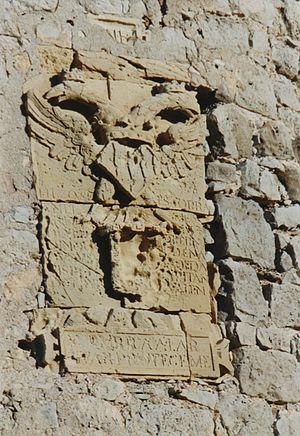
Peñiscola - Tour de Badum - armes
La Tour de Badum ou Tour de l'Abadum est une tour de guet qui est située à 7 km au sud de Peñíscola; elle est bâtie sur un rocher d'environ 97 m de haut entre le Barranc del Volante et la plage de Pebret, au pied de la montagne d'Irta. On ne sait avec certitude si elle appartenait au système de vigie du Château de Xivert, ou si elle dépendait de la forteresse de Peñiscola.